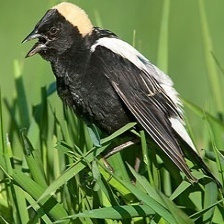
Species: BOBOLINK
Scientific name: DOLICHONYX ORYZIVORUS